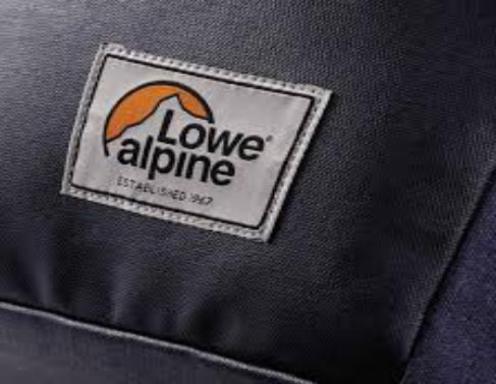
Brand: lowe alpine
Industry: Sports